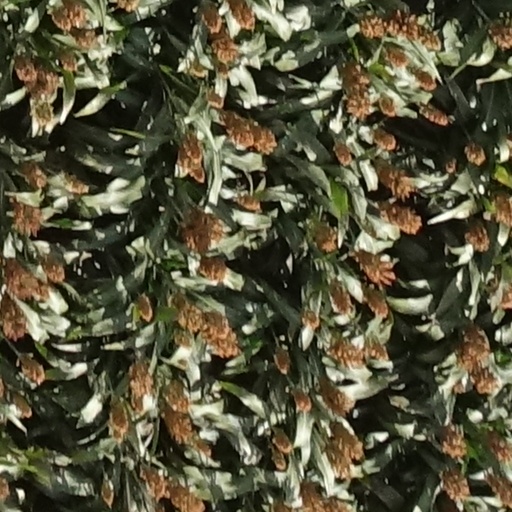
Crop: sorghum